Walter Folger Brown

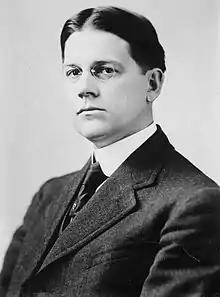
Brown 1920–25

Walter Folger Brown (May 31, 1869January 26, 1961) was an American politician and lawyer who served as the Postmaster General of the United States from March 5, 1929, to March 4, 1933, under Herbert Hoover's administration.